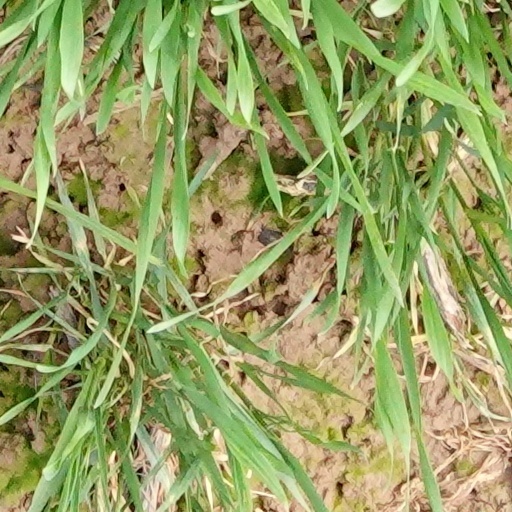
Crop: wheat